Lebanon

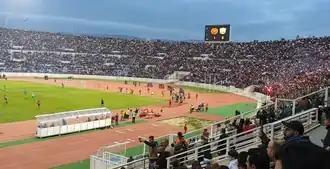
Camille Chamoun Sports City Stadium in Beirut

The 1975–1990 civil war heavily damaged Lebanon's economic infrastructure, cut national output by half, and all but ended Lebanon's position as a West Asian entrepôt and banking hub. The subsequent period of relative peace enabled the central government to restore control in Beirut, begin collecting taxes, and regain access to key port and government facilities. Economic recovery has been helped by a financially sound banking system and resilient small- and medium-scale manufacturers, with family remittances, banking services, manufactured and farm exports, and international aid as the main sources of foreign exchange.